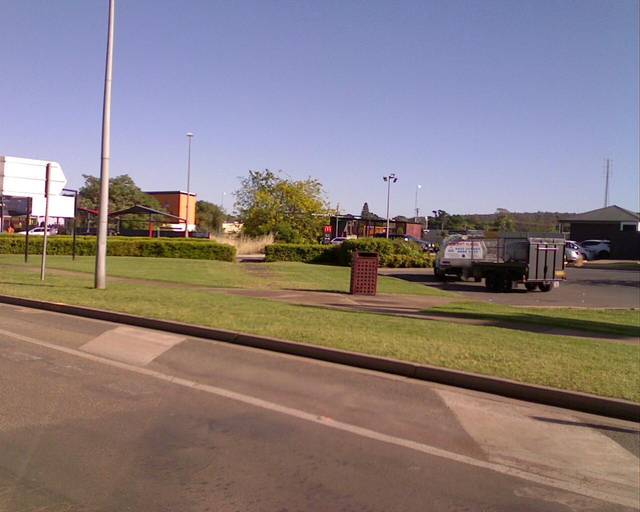
Region: Australia
Coordinates: -34.289, 146.055